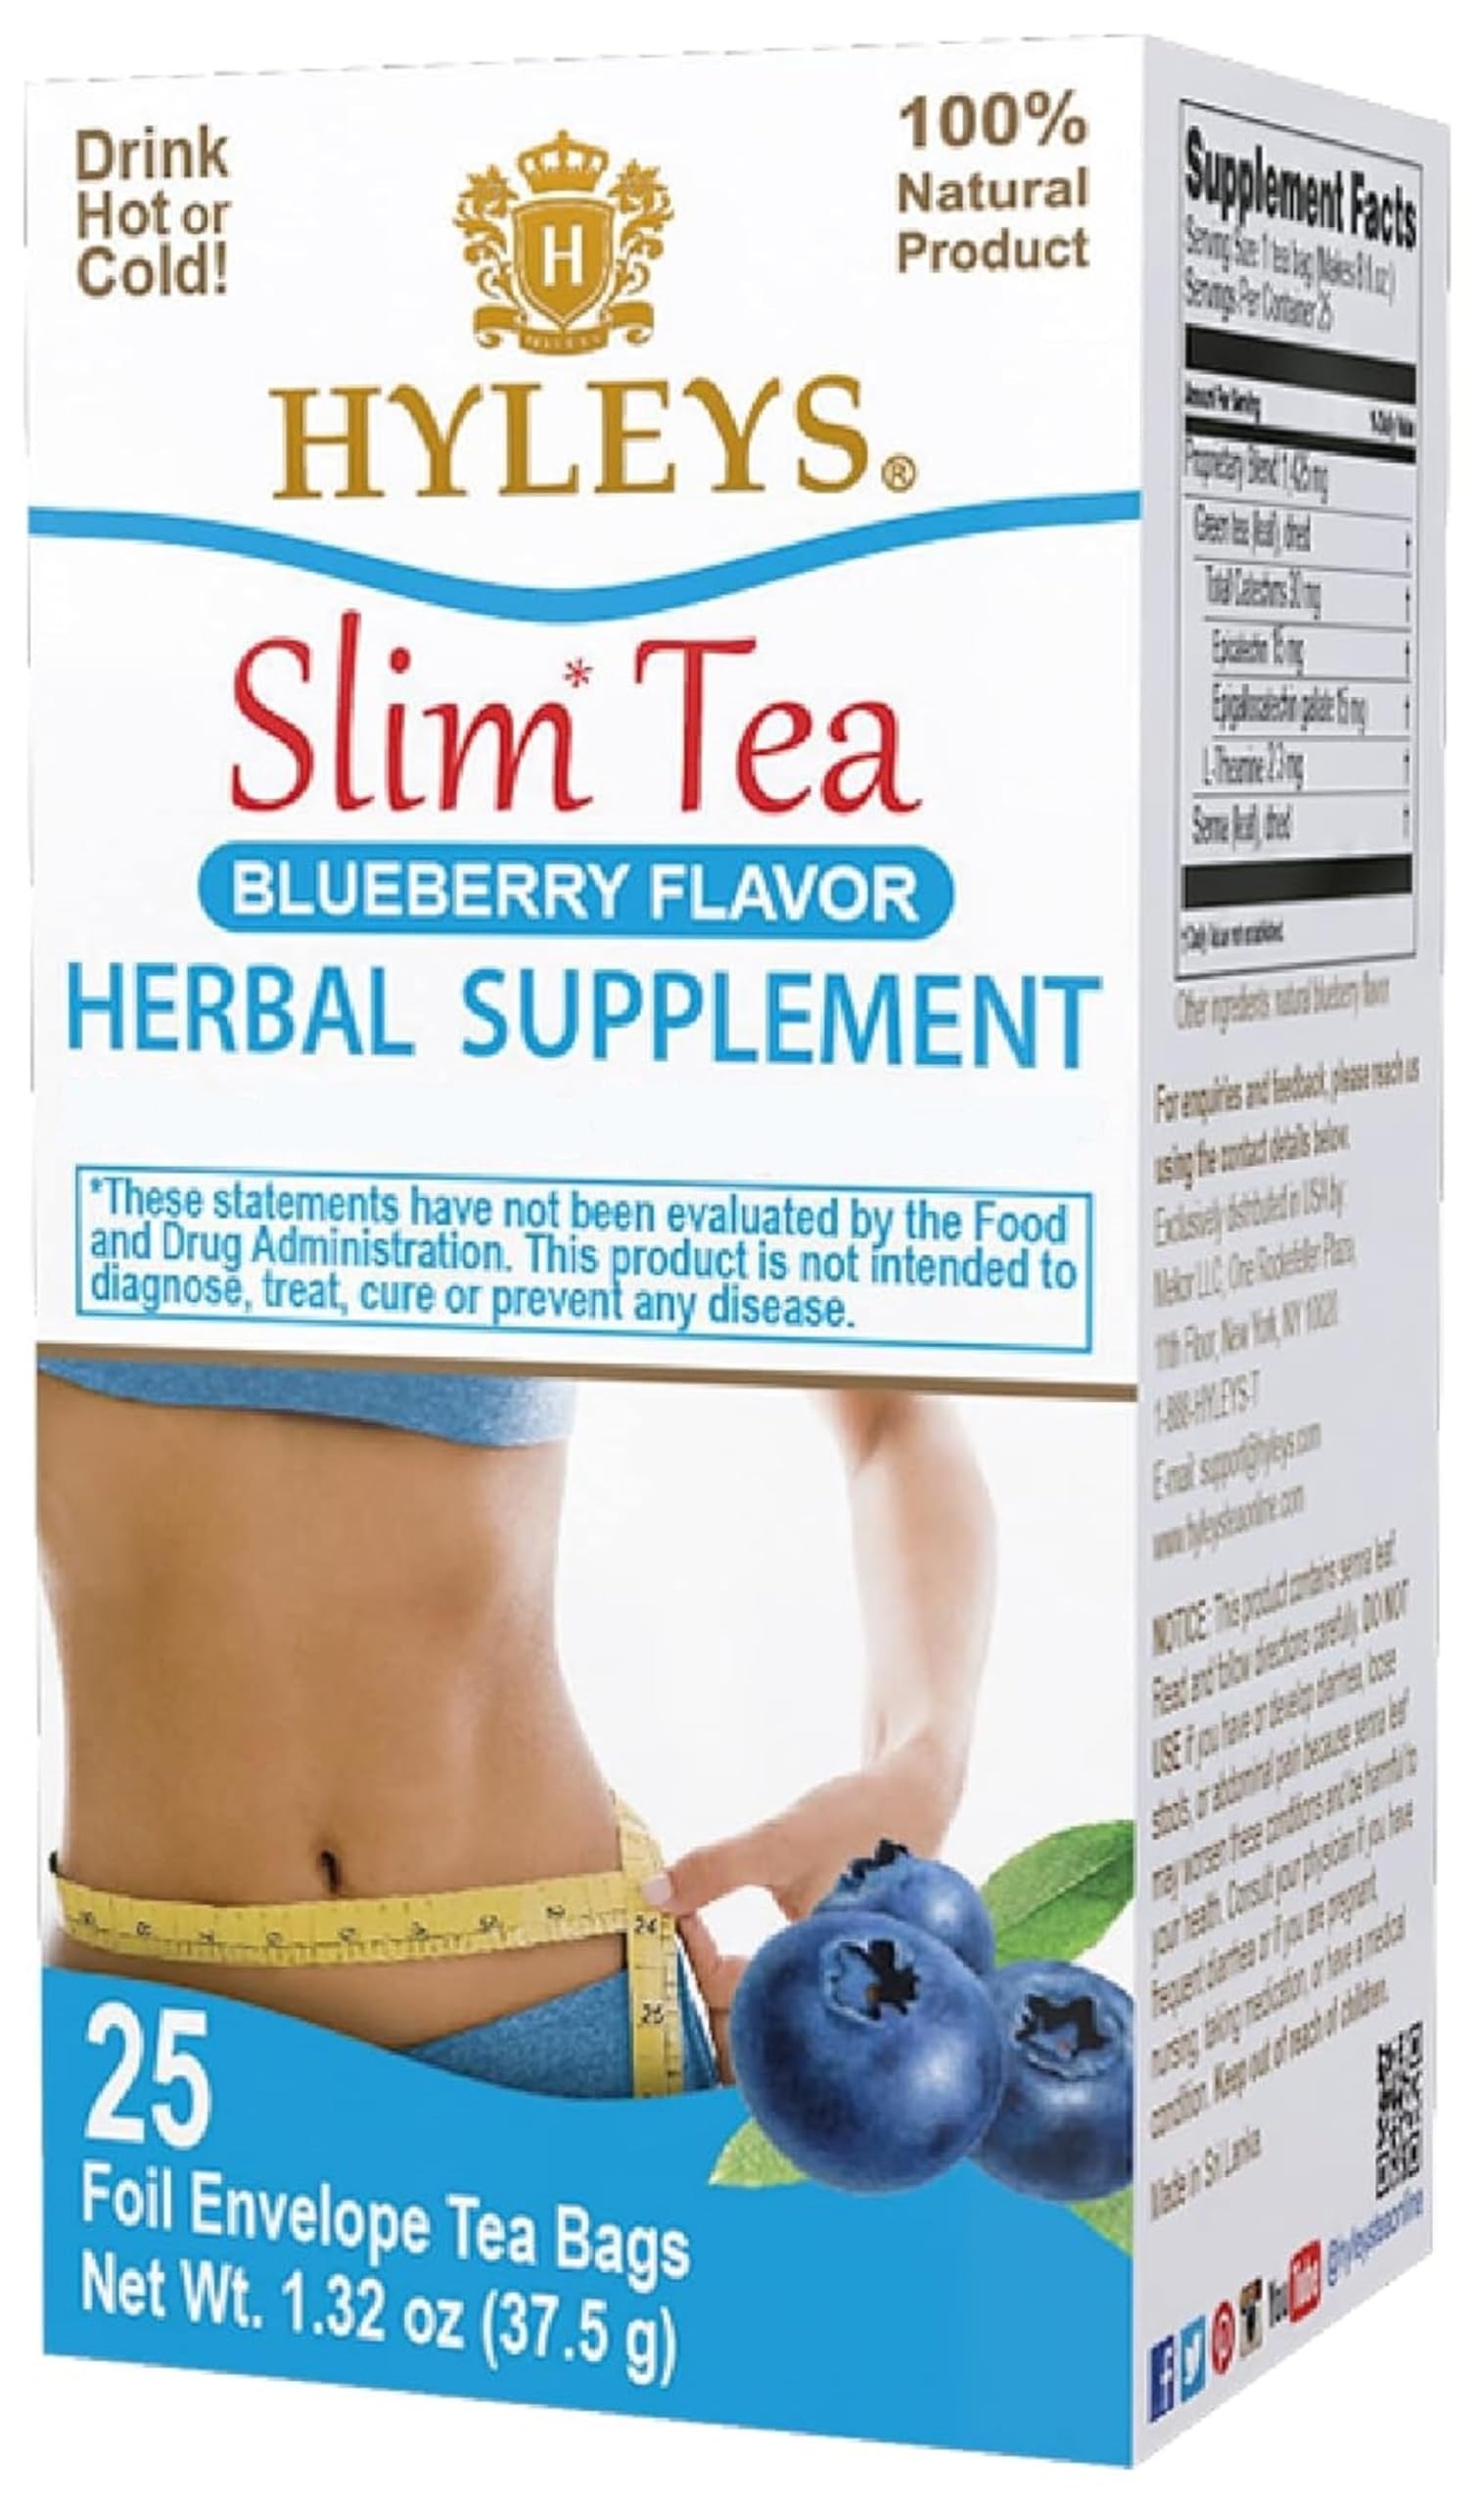
Item Name: Hyleys Slim Tea Blueberry Flavor - Weight Loss Herbal Supplement Cleanse and Detox - 25 Tea Bags (1 Pack)
Bullet Point 1: Helps promote weight loss with natural ingredients – This specially formulated tea blend supports healthy weight loss by using natural plant extract, including green tea and senna, to help you achieve a skinny, healthier body over time.
Bullet Point 2: 1-Step ultra-slimming program – Simple and effective – Enjoy the convenience of our 1-step program. Just drink one cup of Hyleys Slim Tea before bed to support your meal digestion and detox while you sleep.
Bullet Point 3: Contains three simple, all-natural ingredients – Hyleys Slim Tea combines the power of green tea, senna leaves and natural flavors to create an ultra-effective herbal cleanse that’s gentle on your system yet powerful for weight management.
Bullet Point 4: Boosts metabolism, improves digestion, and reduces bloating – Our tea helps improve digestion and naturally reduces bloating, thanks to its powerful blend of natural ingredients, helping your body bloom and thrive with a boosted metabolism.
Bullet Point 5: 25 individually wrapped foil teabags to preserve taste and freshness – Each box includes 25 foil-sealed teabags to maintain the highest quality, ensuring a fresh, delicious taste with every cup, so you can enjoy your skinny journey with every brew.
Value: 25.0
Unit: Count

Price: 7.99